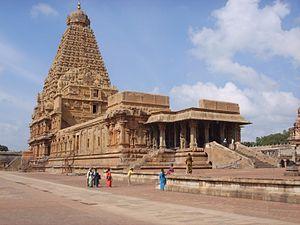
Les Chola sont une dynastie du sud de l'Inde, mentionnée dans le Mahābhārata, et qui a donné son nom à la côte de Coromandel au Tamil Nadu. Attestée dès la fin du troisième siècle avant notre ère, elle règne sur un territoire de taille variable jusqu'à la fin du XIIIᵉ siècle.
L'architecture des temples hindous présente une grande variété selon les époques, les matériaux utilisés, les régions et les cultures, initialement en Inde. De nombreux temples de religion hindoue se trouvent en dehors de l'Inde, soit dans les pays qui ont été dirigés par des souverains de religion hindoue, soit dans les régions avec une forte immigration de population indienne.
Le territoire du Tamil Nadu en Inde est occupé par l'homme depuis les périodes préhistoriques les plus reculées, et l'histoire du Tamil Nadu et de son peuple, le peuple Tamoul, est l'une des plus anciennes au monde. Durant toute son histoire, des débuts de l'ère paléolithique à nos époques modernes, cette région a abrité des cultures différentes aux origines diverses. Excepté pour quelques périodes relativement courtes, elle est toujours restée indépendante.